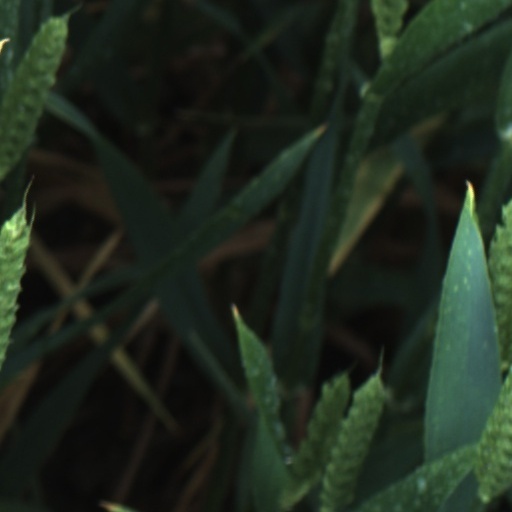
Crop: wheat